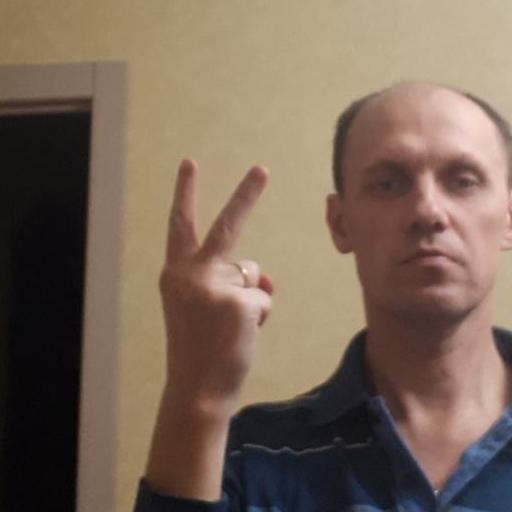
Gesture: peace_inverted